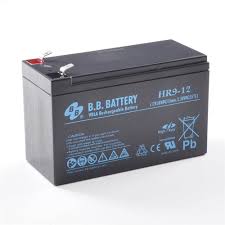
Waste category: battery